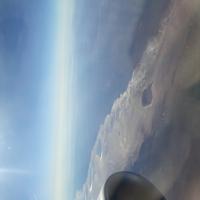
Weather: sun or clear